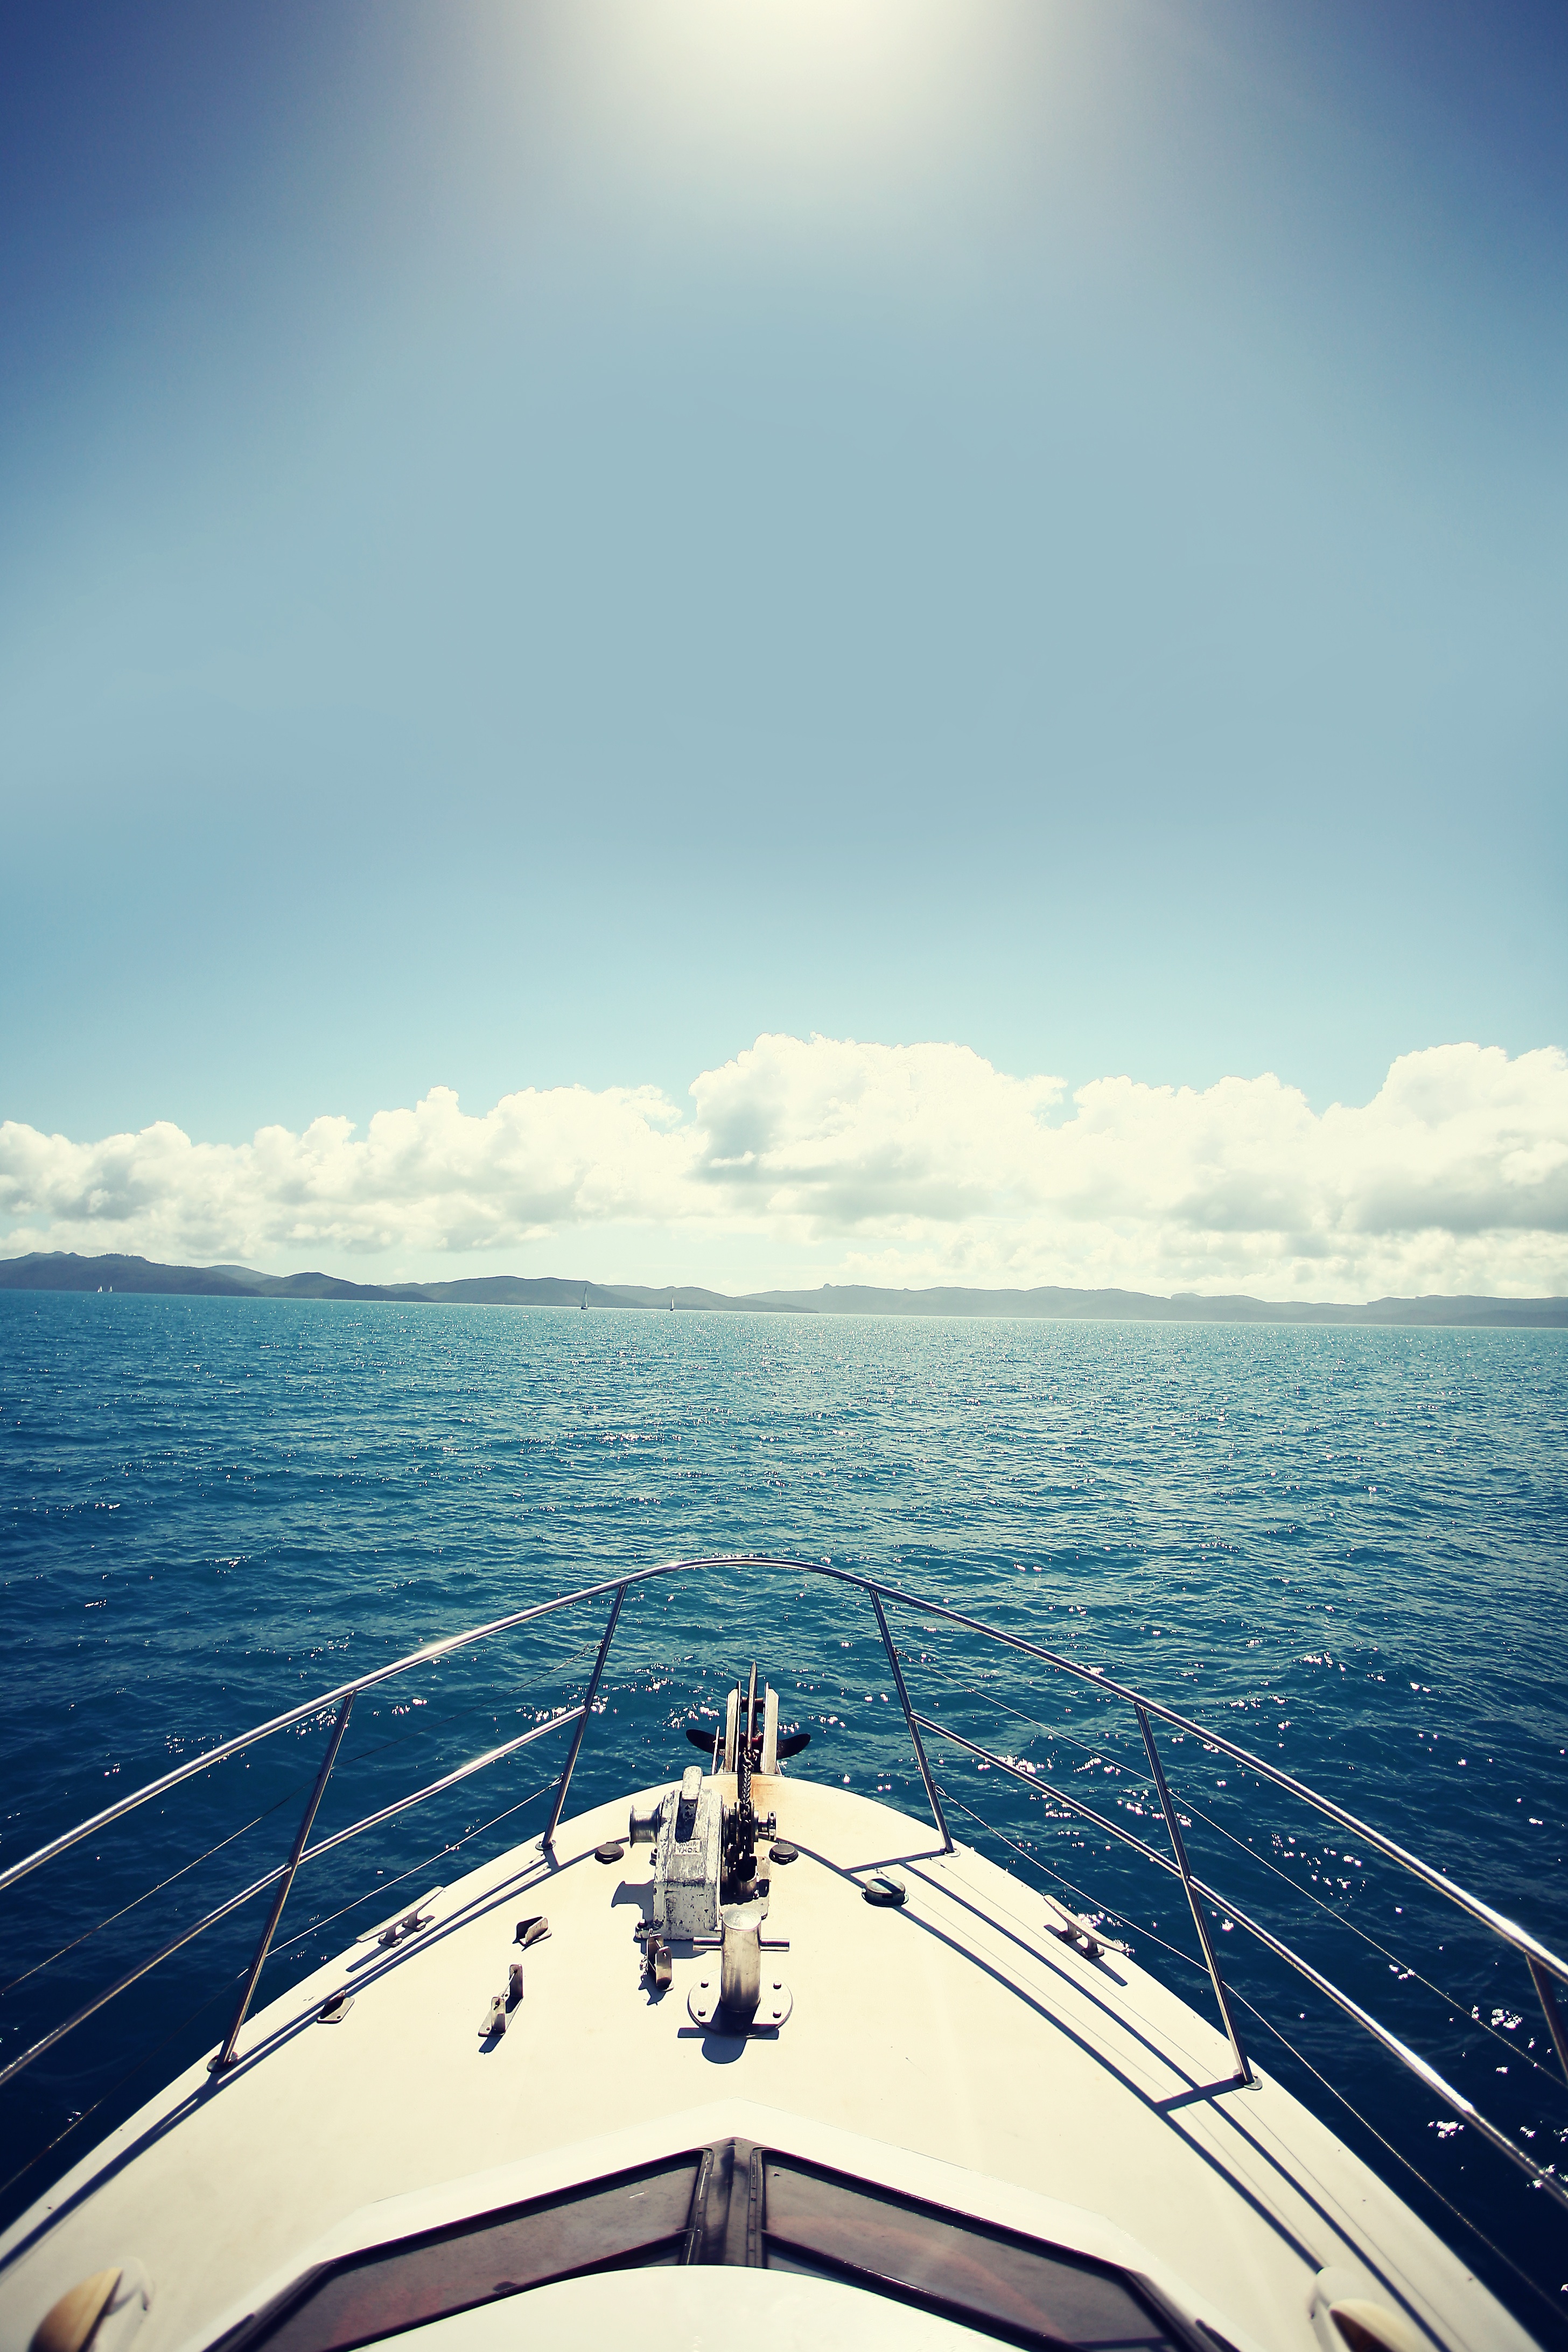
sea, ocean, horizon, boat, ship, vehicle, sailing, yacht, watercraft, cruise ship, passenger ship, luxury yacht